Abbott–Holloway Farm

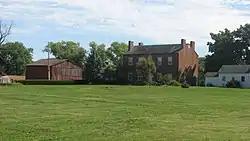
Roadside view of the farm

The Abbott–Holloway Farm contains a couple of the few early structures still standing in Bethlehem, Indiana, located in the extreme northeast section of Clark County, Indiana. It overlooks the Ohio River.